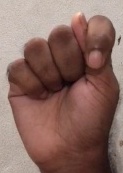
ASL sign: T